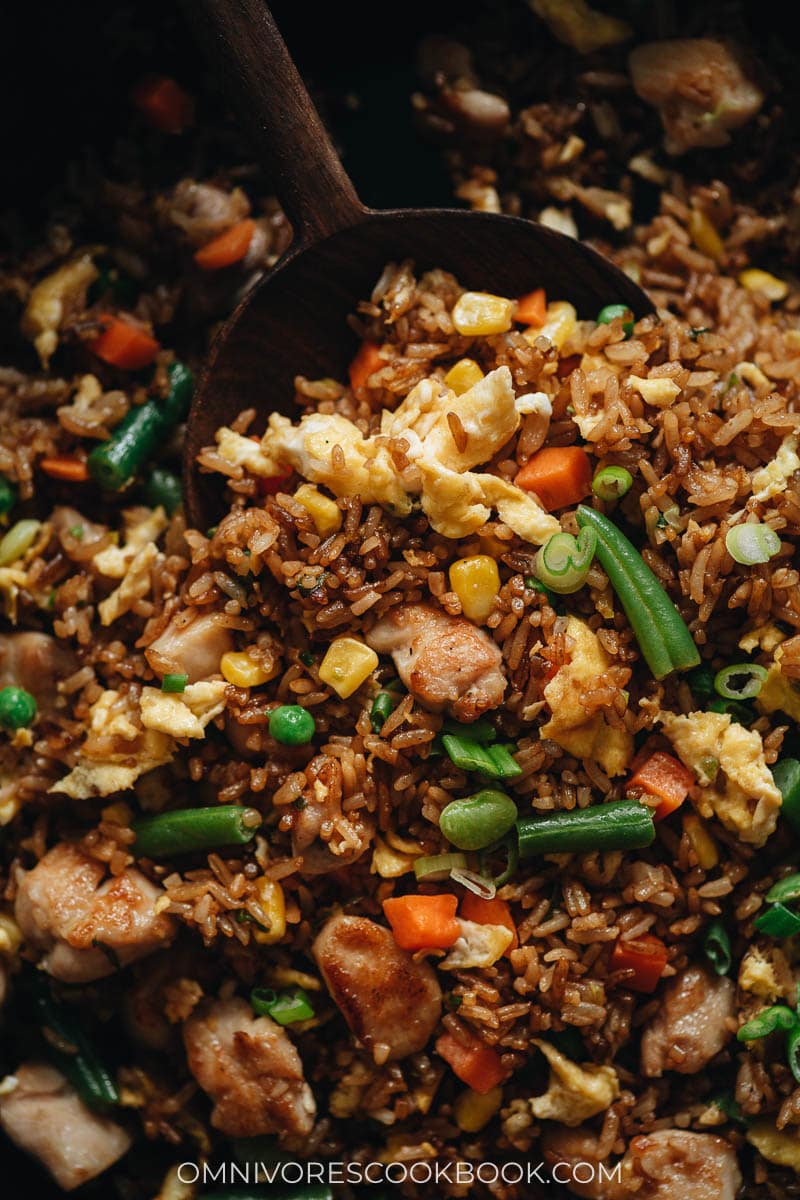
Dish: fried_rice